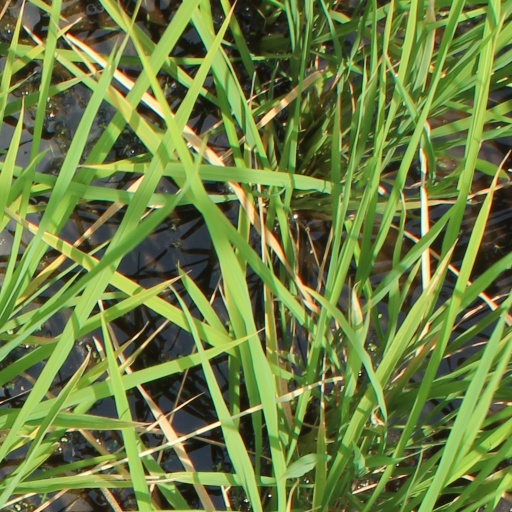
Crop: rice